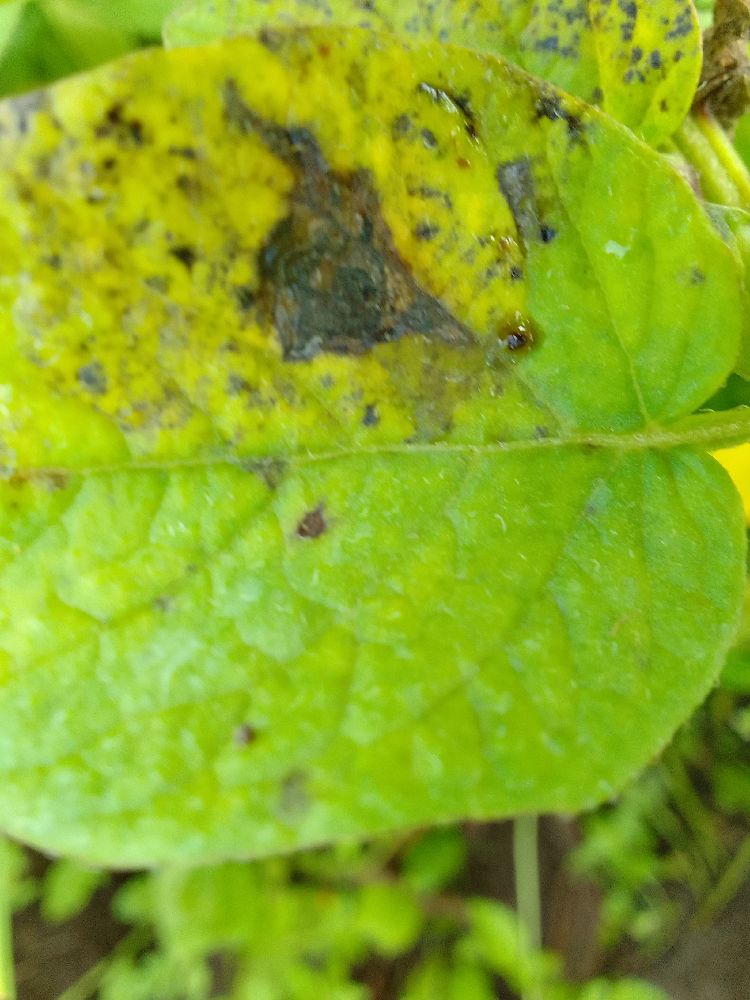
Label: Early blight